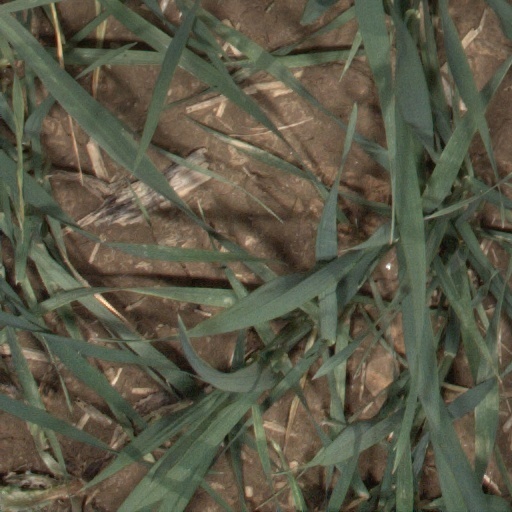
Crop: wheat